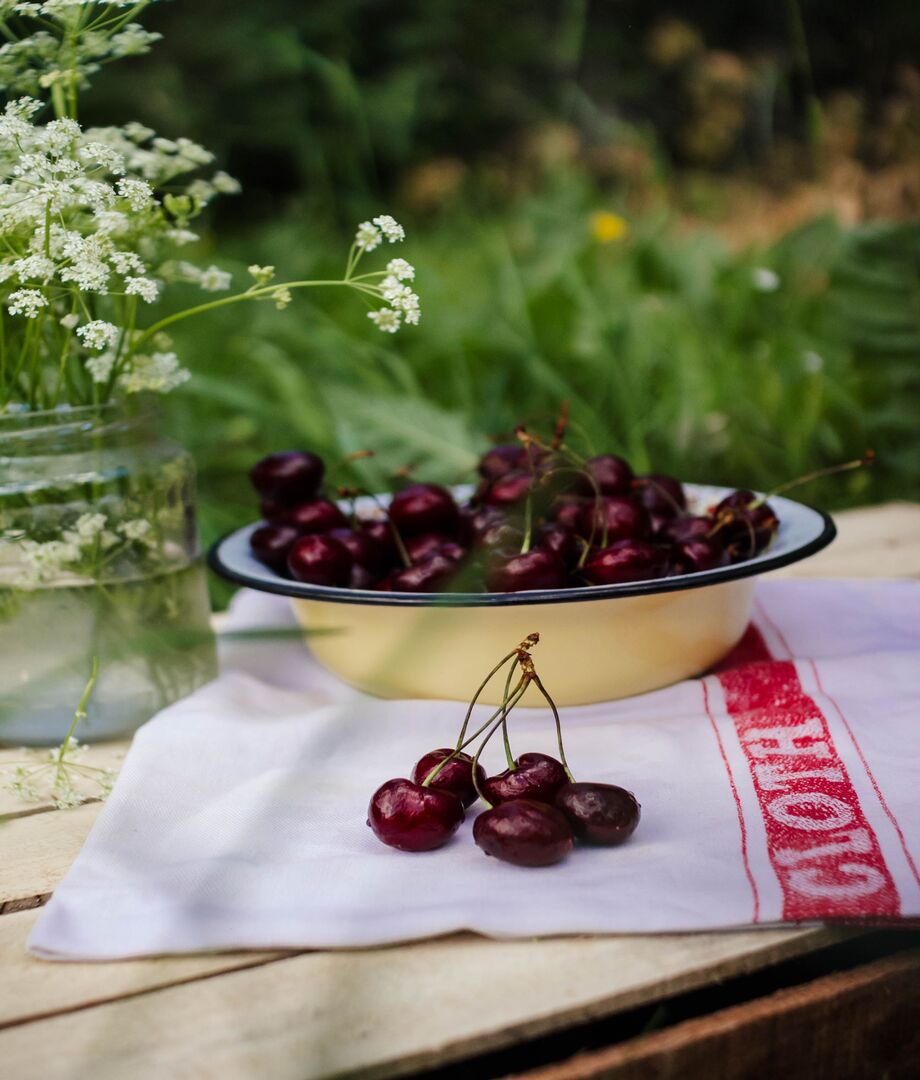
Label: cherry